Twenty-first Amendment to the United States Constitution

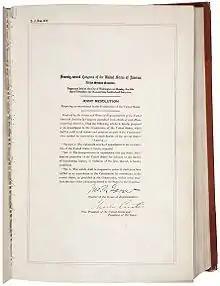
The Twenty-first Amendment in the National Archives

The Twenty-first Amendment (Amendment XXI) to the United States Constitution repealed the Eighteenth Amendment to the United States Constitution, which had mandated nationwide prohibition on alcohol. The Twenty-first Amendment was proposed by the 72nd Congress on February 20, 1933, and was ratified by the requisite number of states on December 5, 1933. It is unique among the 27 amendments of the U.S. Constitution for being the only one to repeal a prior amendment, as well as being the only amendment to have been ratified by state ratifying conventions.